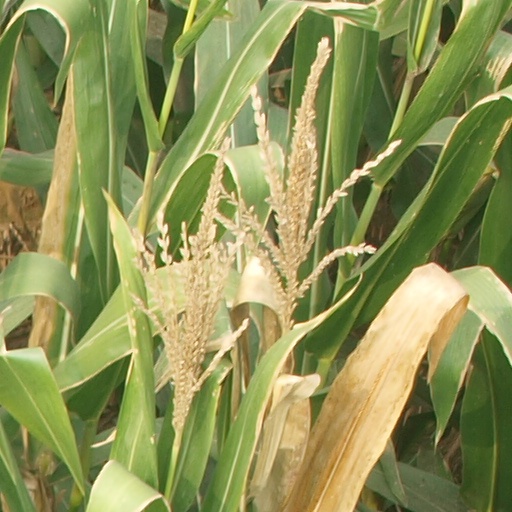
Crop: maize; corn